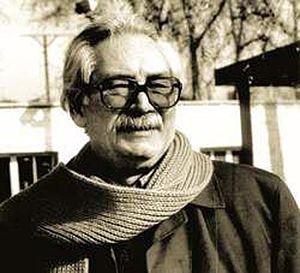
Ahmad Mahmoud, né le 25 décembre 1931 à Ahvaz et mort le 4 octobre 2002 à Téhéran, était un écrivain iranien.